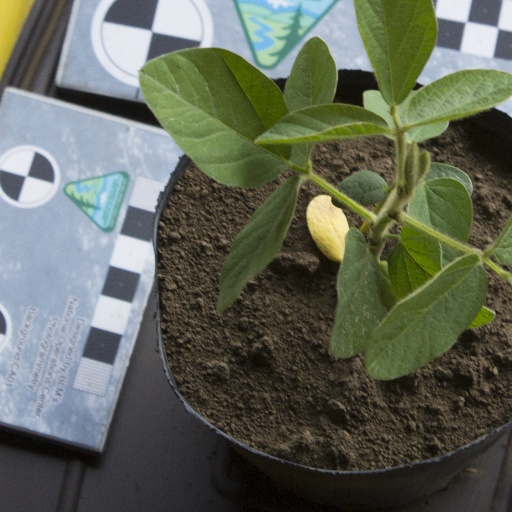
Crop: soybean